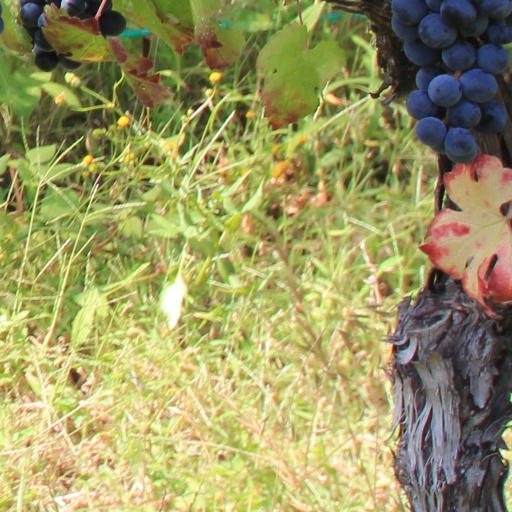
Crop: grape